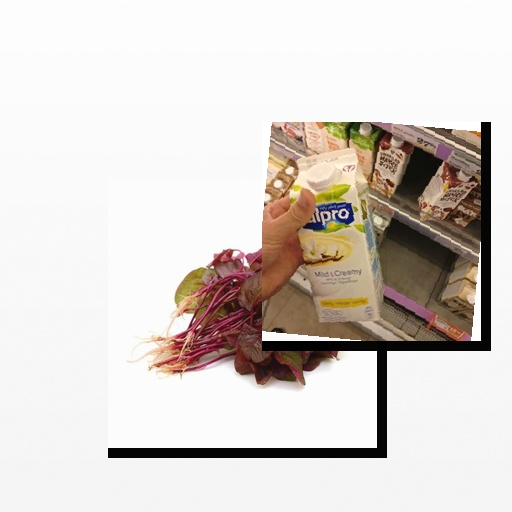
Food items: vanilla_soyghurt, amaranth